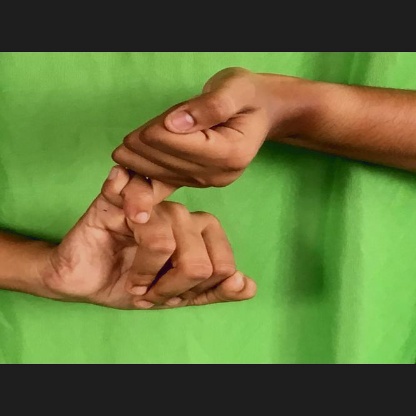
Mudra: Kilaka